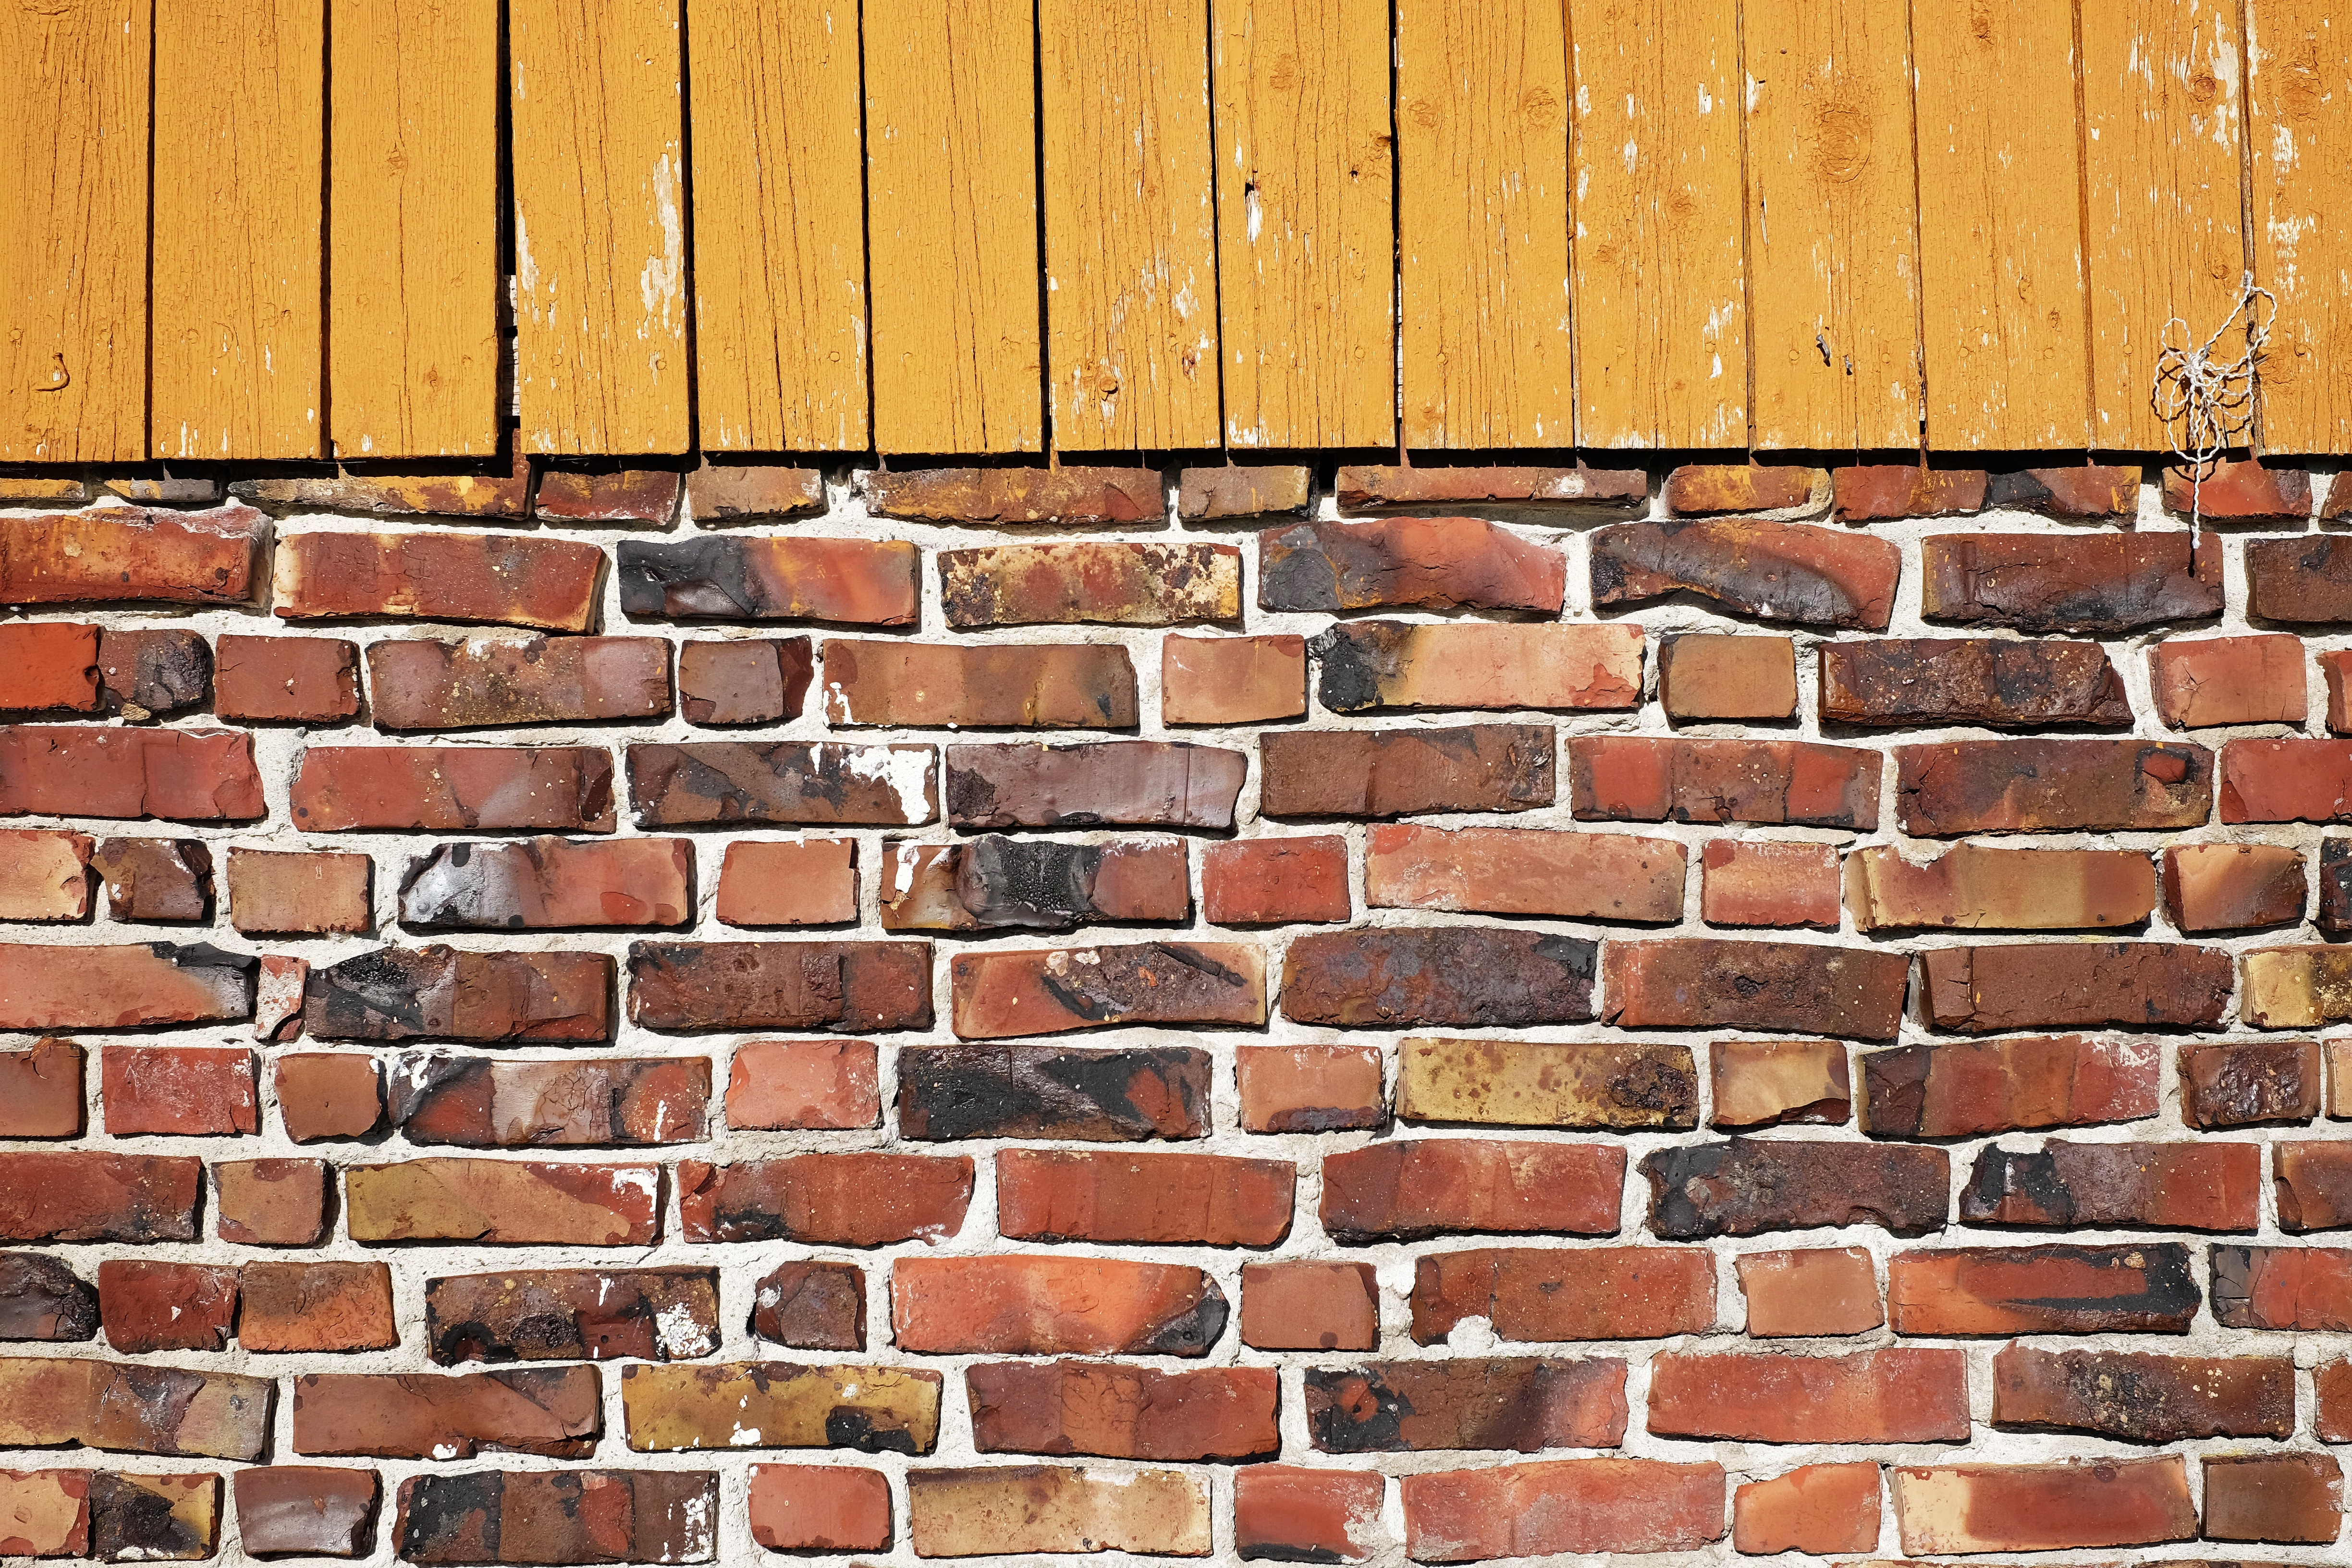
wood, floor, wall, brick, material, hardwood, brickwork